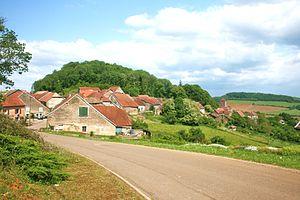
Panorama sur le village de Montjustin.
La communauté de communes du Triangle Vert est une communauté de communes française, située dans le département de la Haute-Saône en région Bourgogne-Franche-Comté.
Montjustin-et-Velotte est une commune française située dans le département de la Haute-Saône, en région Bourgogne-Franche-Comté. Elle fait partie du canton de Noroy-le-Bourg et de la communauté de communes du Triangle Vert.